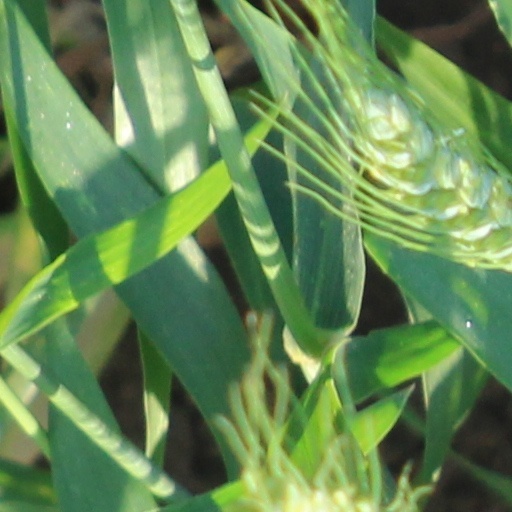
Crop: wheat